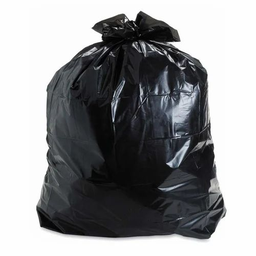
Label: plasticbags